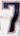
Number: 7